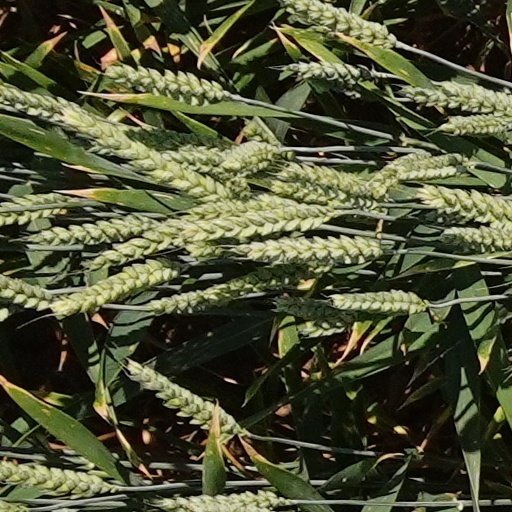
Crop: wheat